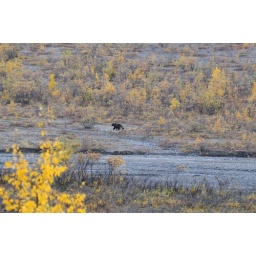
Gizzley in the river bed